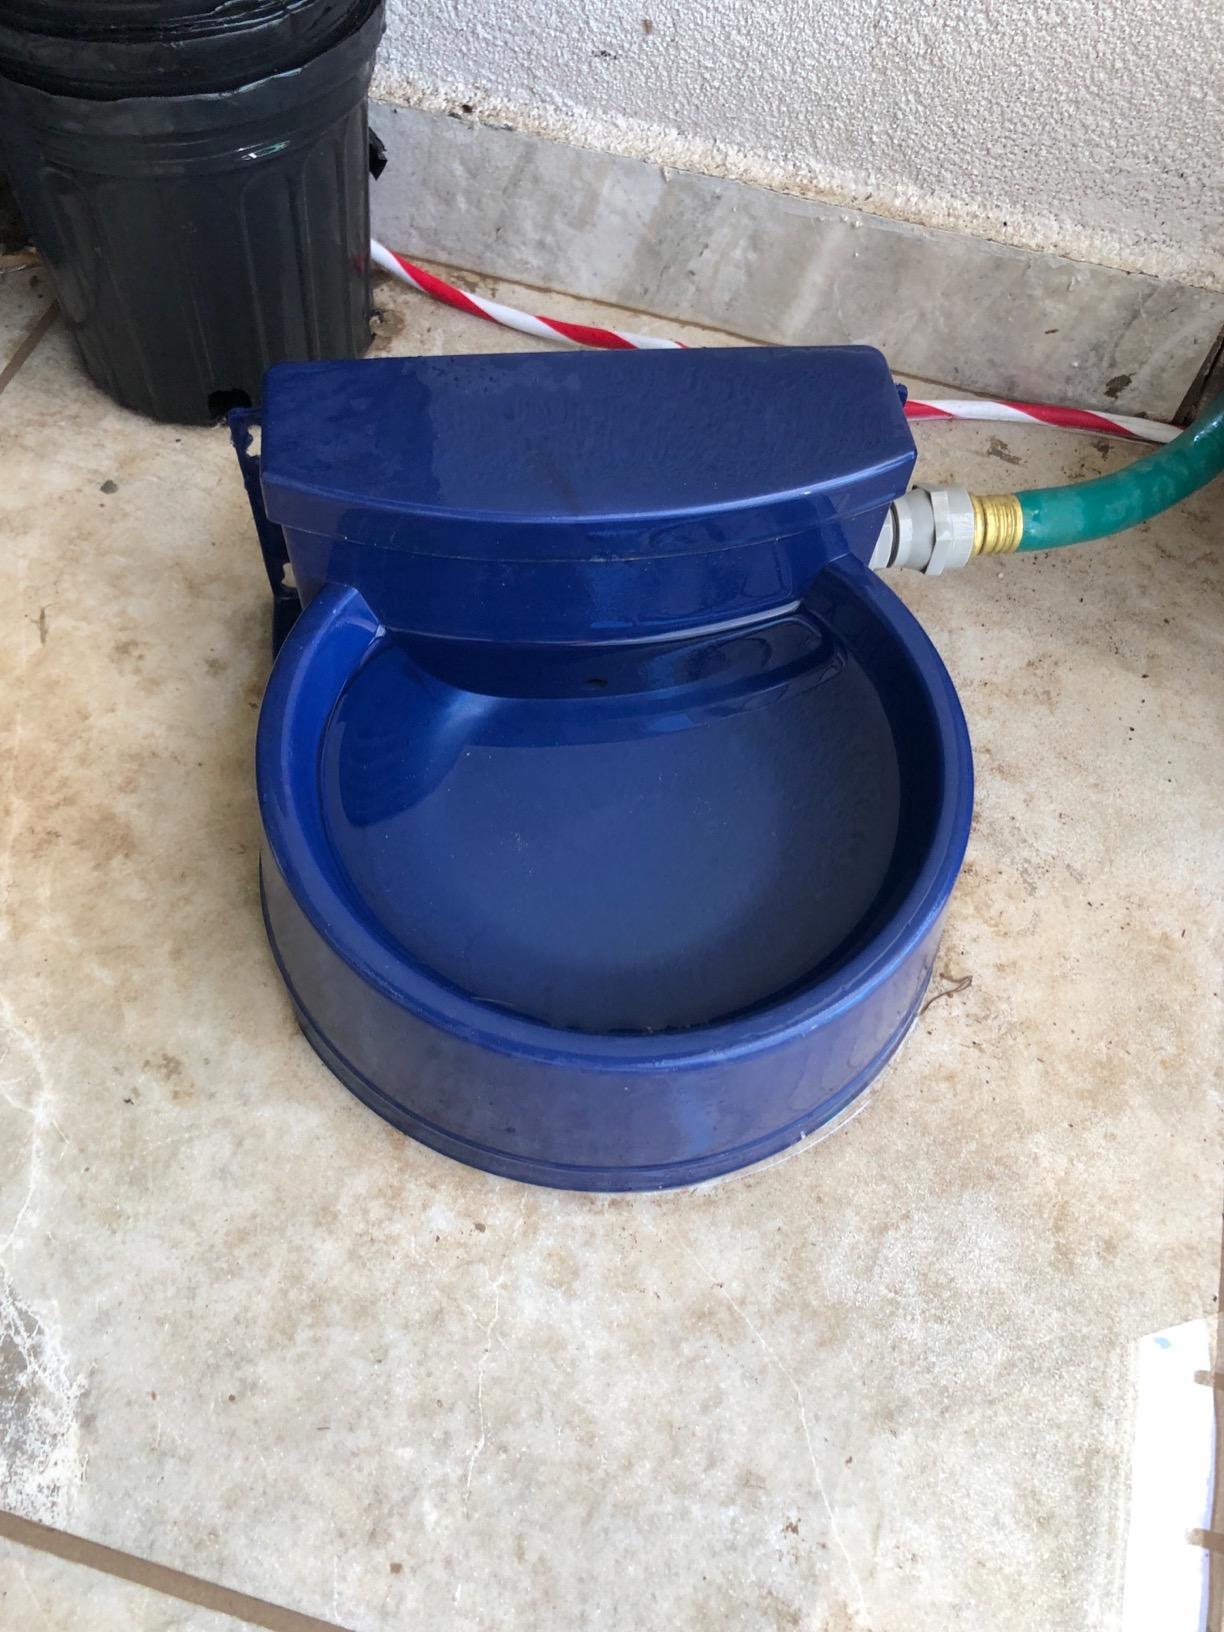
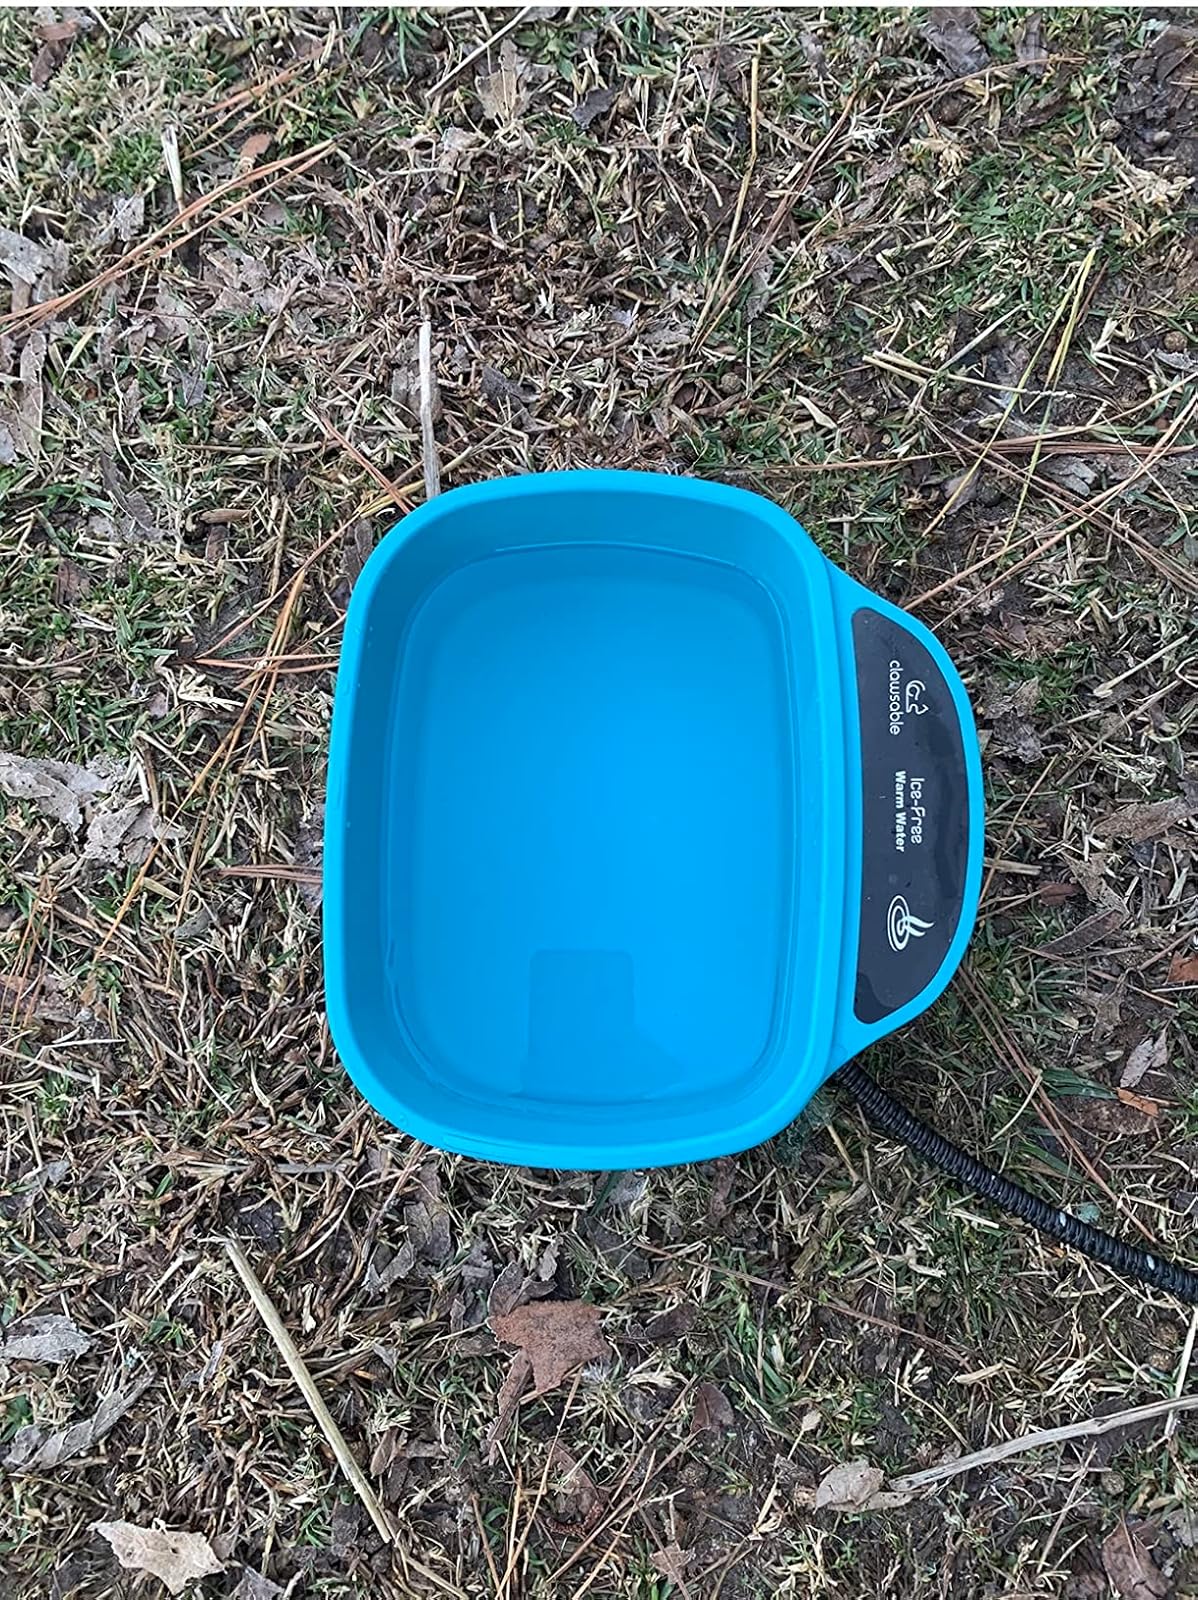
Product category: items_bowl
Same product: no